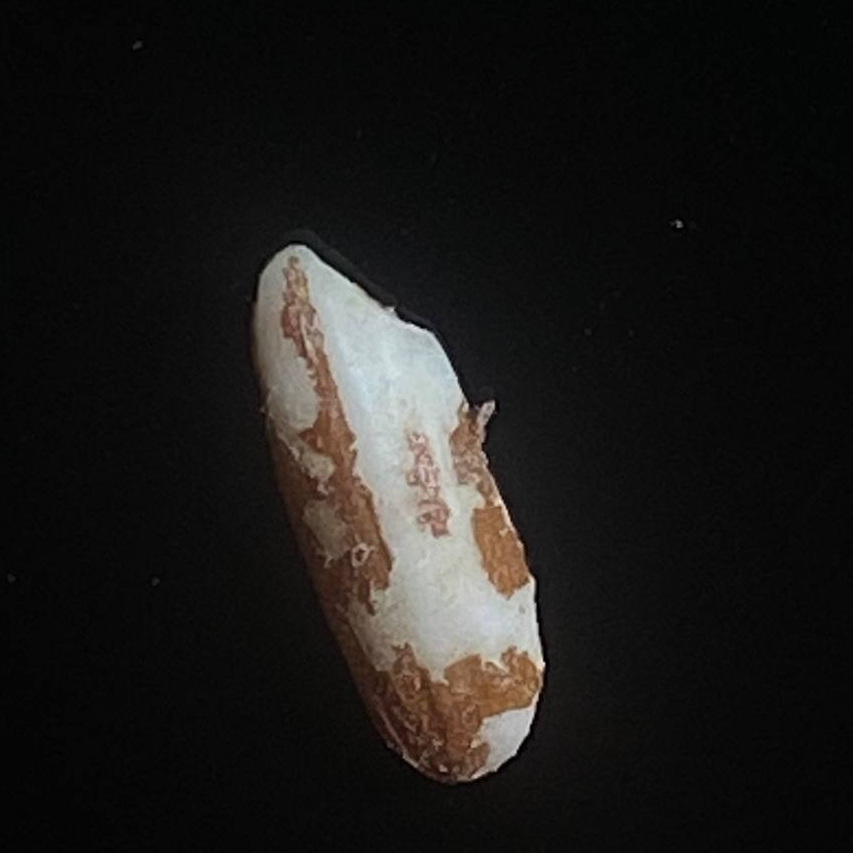
Rice variety: Lal_Binni